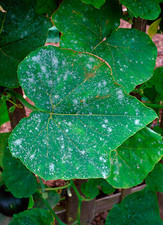
Plant: Squash
Disease: squash powdery mildew